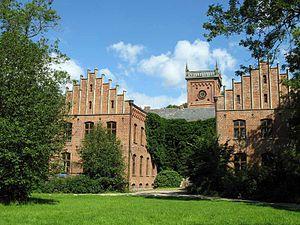
Le manoir de Saxtorf se trouve dans le domaine du même nom, dans la commune de Rieseby située dans la presqu'île de Schwansen au nord du Schleswig-Holstein.